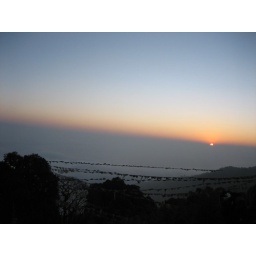
sunrise at tiger hill in darjeeling. Its 6 o clock in morning.